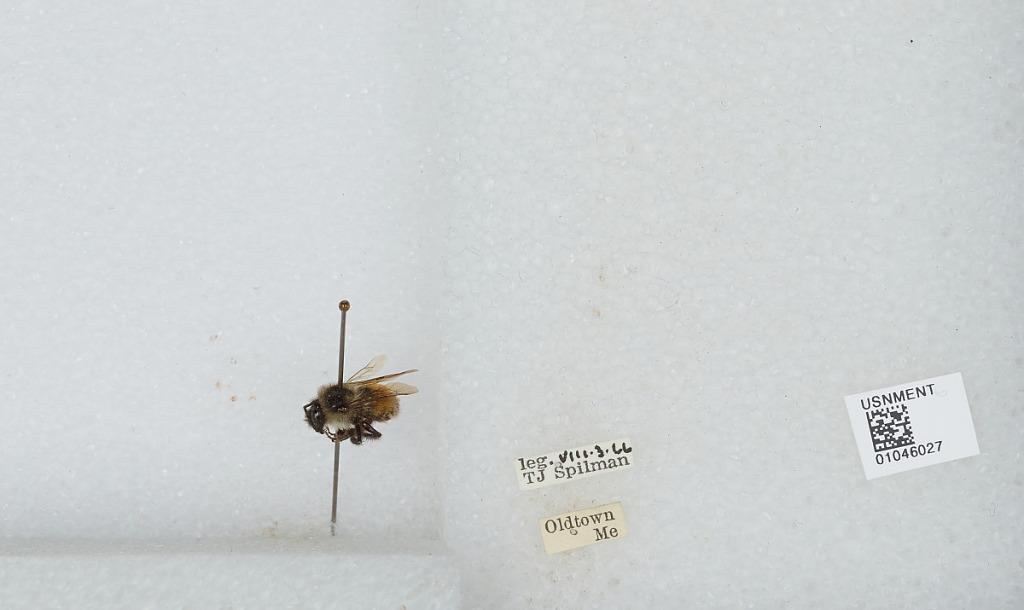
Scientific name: Bombus sp.
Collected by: T. Spilman
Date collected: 1966-8-3
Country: United States
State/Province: Maine
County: Penobscot
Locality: Old Town
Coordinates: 44.9431, -68.6764